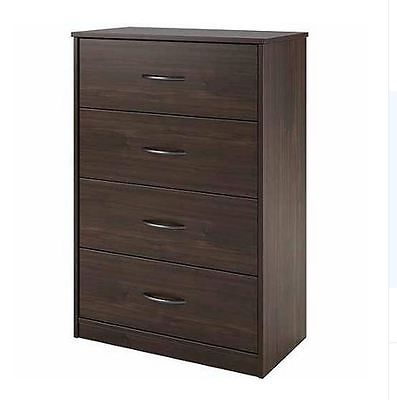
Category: cabinet